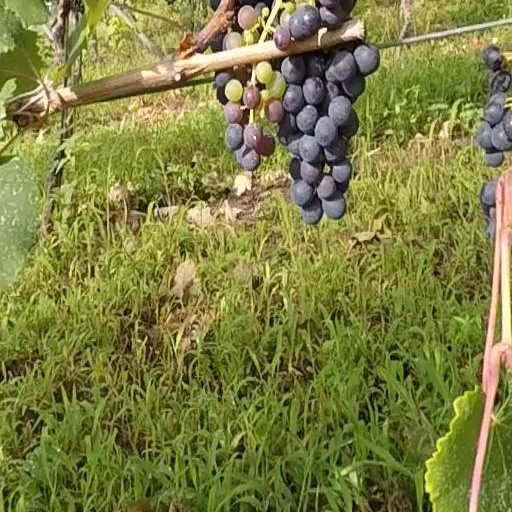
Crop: grape